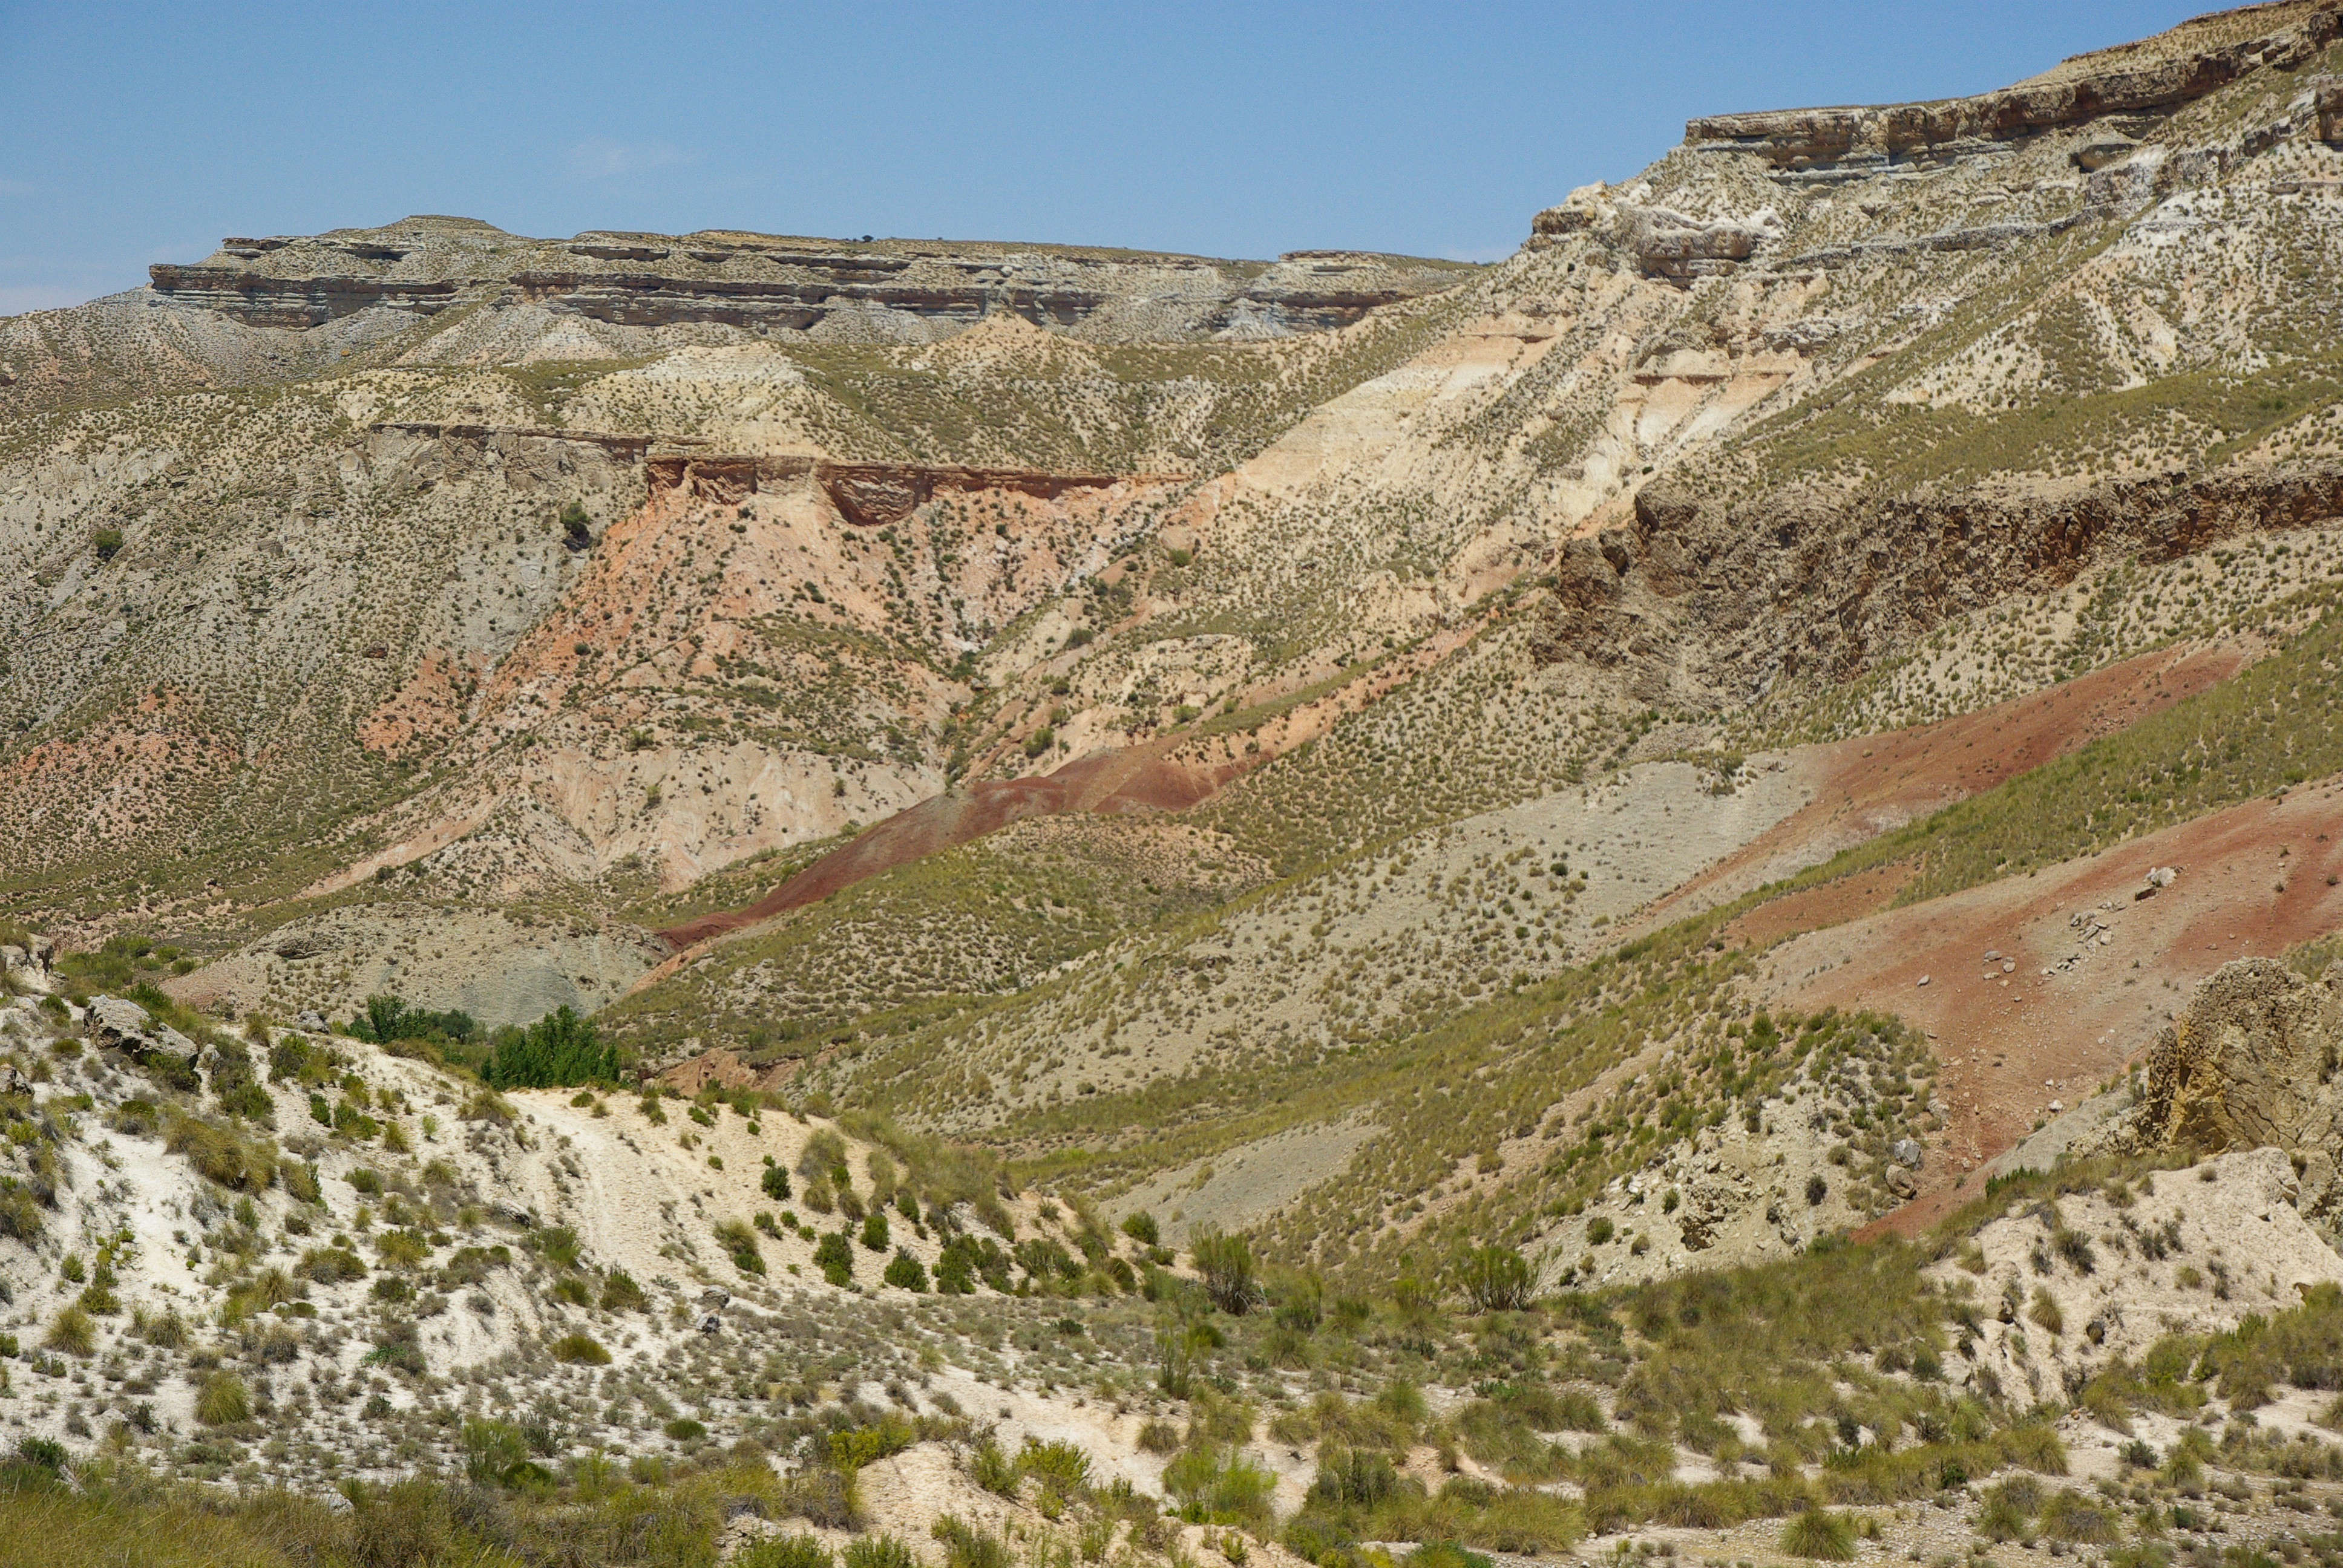
landscape, mountain, trail, valley, mountain range, terrain, ridge, erosion, spain, geology, badlands, plateau, andalusia, ecosystem, wadi, drought, landform, mountain pass, geographical feature, mountainous landforms